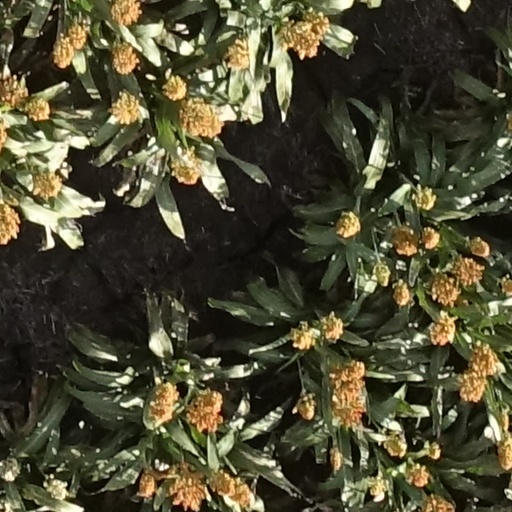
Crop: sorghum